Pattachitra

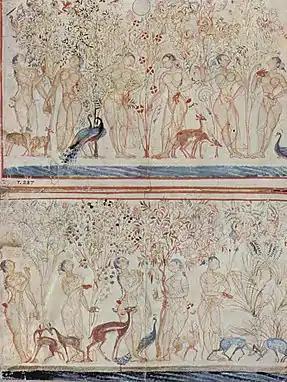
Study of a Pattachitra painting depicting the Gopis on the banks of the Yamuna, circa 1550. Odisha.

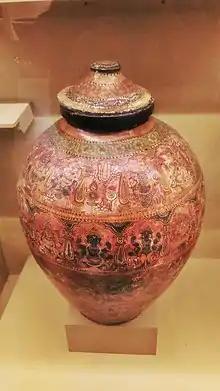
Large earthen pot with the outer surface and the lid painted with Pattachitra, Odisha Museum, India.

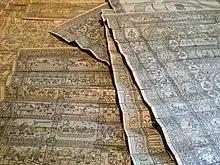
Pattachitra made on palm leaf, Odisha.

The paintings of Odisha can be divided into three categories from the point of view of medium, i.e. paintings on cloth or 'Patta Chitra', paintings on walls or 'Bhitti Chitra' and palm leaf engravings or "Tala Patra Chitra" or "Pothi, Chitra'. The style of all these remains more or less the same at a specific time because then the artists were commissioned to work in all these media, it is believed.